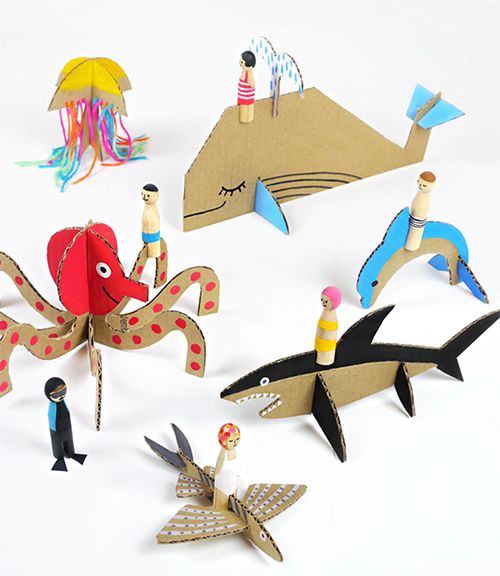
Label: cardboard